Hubert B. Scudder

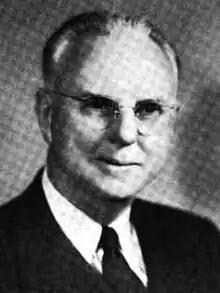

Hubert Baxter Scudder (November 5, 1888 – July 4, 1968) was an American lawyer and politician who served five terms as a U.S. representative from California from 1949 to 1959.